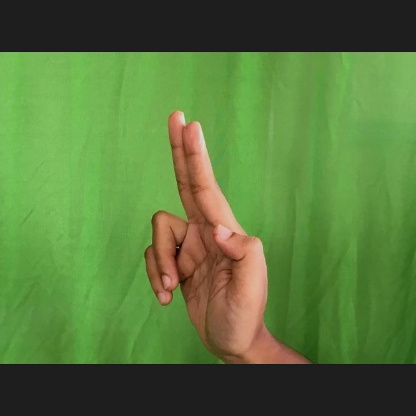
Mudra: Ardhapathaka